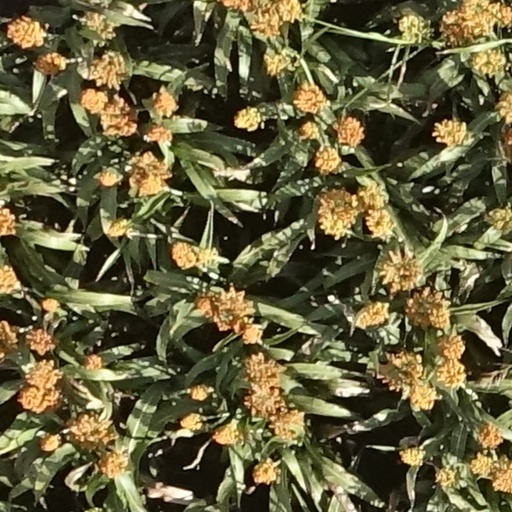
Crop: sorghum